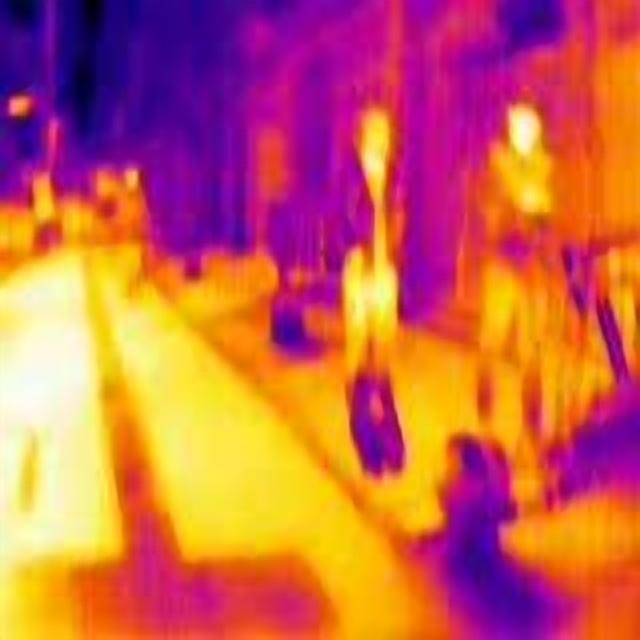
Detected objects:
label: person
label: person
label: person